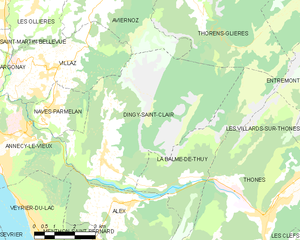
Carte des communes françaises Dingy-Saint-Clair